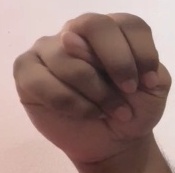
ASL sign: N